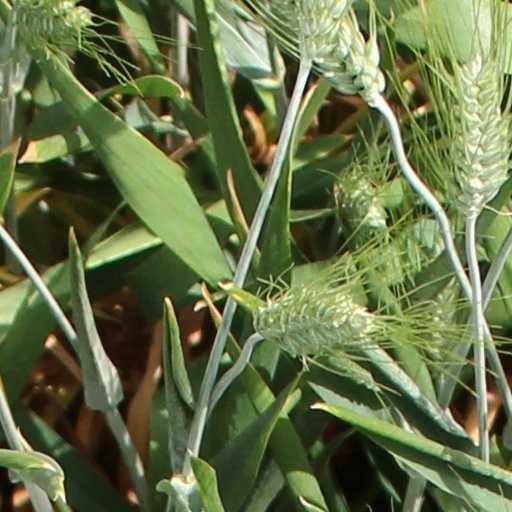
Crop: wheat